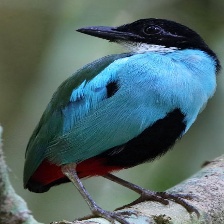
Species: AZURE BREASTED PITTA
Scientific name: PITTA STEERII